Shegaon

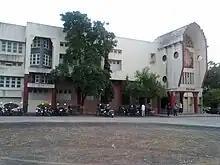
Shri Sant Gajanan Maharaj College of Engineering, main building

All colleges in Shegaon are affiliated with Sant Gadge Baba Amravati University. These include, but are not limited to, the Industrial Training Institute and the Shri Sant Gajanan Maharaj College of Engineering (SSGMCE), Mauli College of Engineering and Technology.